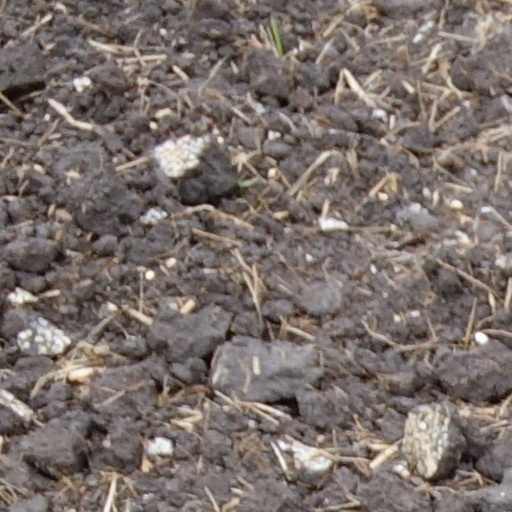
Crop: wheat